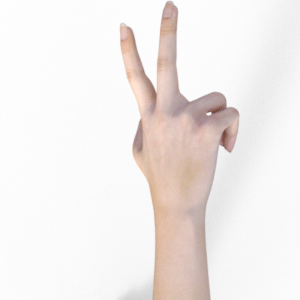
Label: scissors